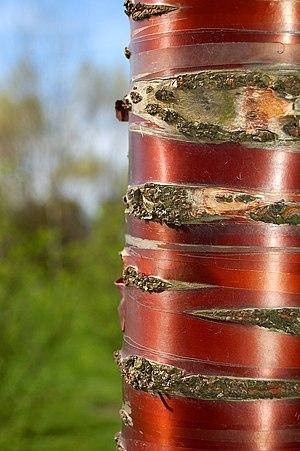
Le genre Prunus regroupe plus de 200 espèces d'arbres et arbustes de la famille des Rosacées, dont beaucoup sont cultivées pour leurs fruits ou pour leur valeur ornementale. Certaines espèces ornementales n'ayant pas de nom commun sont simplement appelées « prunus ».